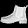
Label: Ankle boot